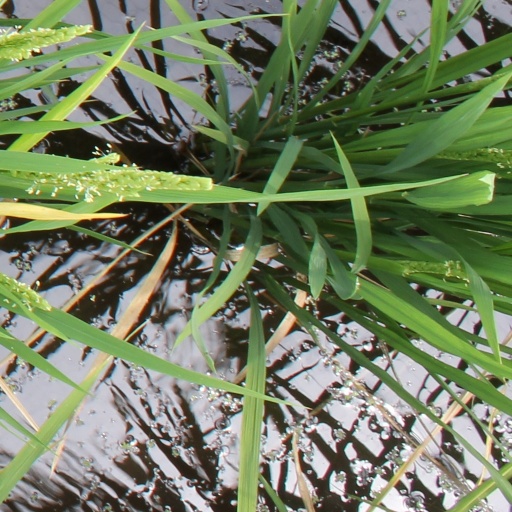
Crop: rice